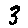
Label: 3